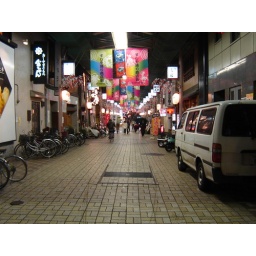
Little Market street in Asakusa at night. There was boys playing 5 a side along a wee bit.